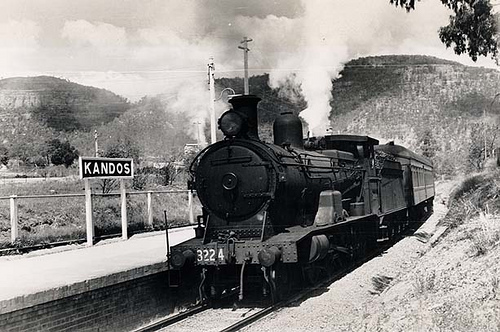
An old photograph of a steam train on the tracks.

A steam engine train traveling down train tracks.

A train traveling through the countryside coming into a station.

an old black and white photo of a train

a old train that is going down a rail road track